Taiwan Railway

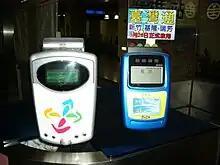
Smart card fare validators in Songshan Station for EasyCard (left) and Taiwan Easy Go (right). The ticket readers were an interim solution before full implementation of integrated ticket gates.

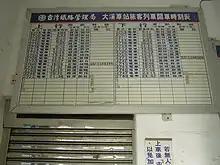
Traditional Taiwan Railway acrylic schedule boards at Daxi Station

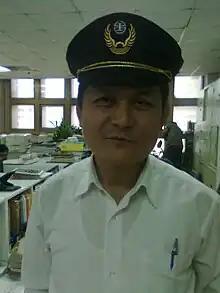
A TR customer service attendant.

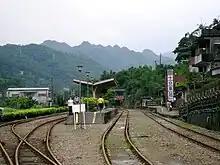
Shifen Station on the Pingxi line

TR's tickets were printed on traditional Edmondson presses until Japan's NEC supplied a computerized ticketing and reservation system in the late 1980s. Almost all stations are divided into paid (platform) and unpaid (waiting room) areas. Normally, ticket examiners govern platform access, checking and punching tickets as passengers enter. Conductors perform onboard ticket checks near peak load points or every ~100 miles, verifying that passengers hold train-class appropriate tickets, and dispense step-up and zone extension fares from portable ticket printers. Examiners also control access to unpaid areas at destinations, ensuring all passengers paid full distance-based fares. Used tickets are collected and not returned to passengers unless cancelled by stamps (similar to postmarks). Those arriving without appropriate tickets (i.e. requiring "fare adjustments") are assessed 50% penalties, giving passengers incentives to find conductors on board to purchase step-up fares. Tickets are validated at origin, destination, and sometimes en route; evasion thus would require elaborate two-ticket schemes or exiting from paid area without going through fare control. Fare evasion rates are thought to be low. Proof-of-payment methods are not used.